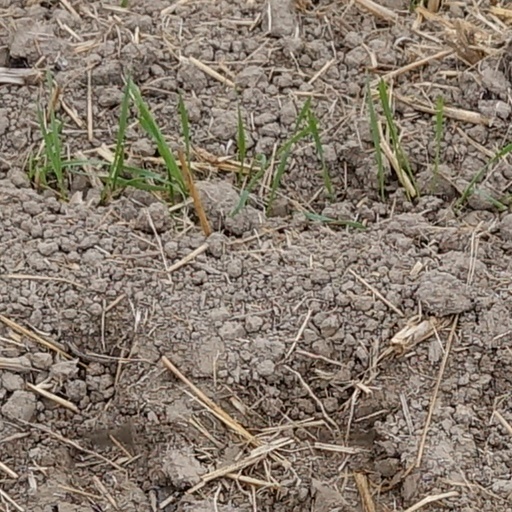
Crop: wheat